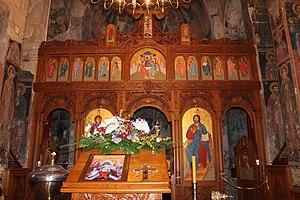
Le monastère de Petkovica est un monastère orthodoxe serbe situé en Voïvodine, situé près de Ležimir, sur le territoire de la Ville de Sremska Mitrovica. Il est un des 16 monastères de la Fruška gora, dans la région de Syrmie. Il dépend de l'éparchie de Syrmie et figure sur la liste des monuments culturels d'importance exceptionnelle de la République de Serbie.